Book of Revelation

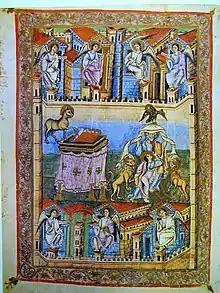
Frontispiece to the Book of Revelation, Bible of San Paolo fuori le Mura, 9th century

The book's most common English name is "[Book of] Revelation". It is also called "[Book of] the Apocalypse" (for example in the Roman Catholic Church), "Revelation to John", or "Apocalypse of St. John". Abbreviations of these are "Rev." (traditional), "Rv" (shorter), or "Apoc." These names are derived from the incipit to the text: